Love Kills (film)

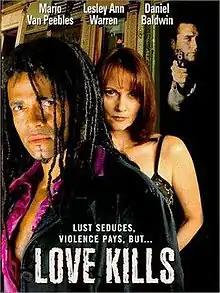
DVD cover

Love Kills is a 1998 American crime thriller film written and directed by Mario Van Peebles. The film stars Van Peebles, Lesley Ann Warren, and Daniel Baldwin.